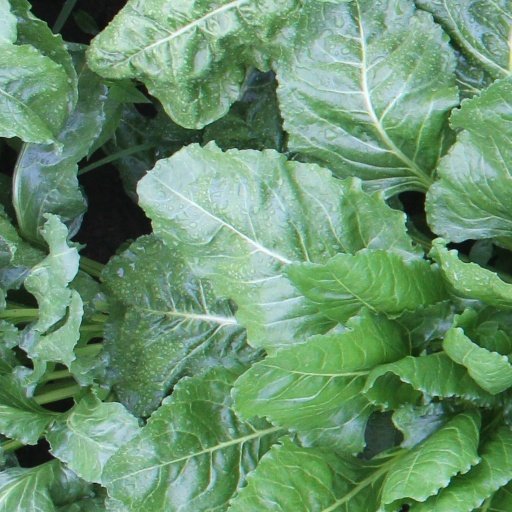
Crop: sugar beet